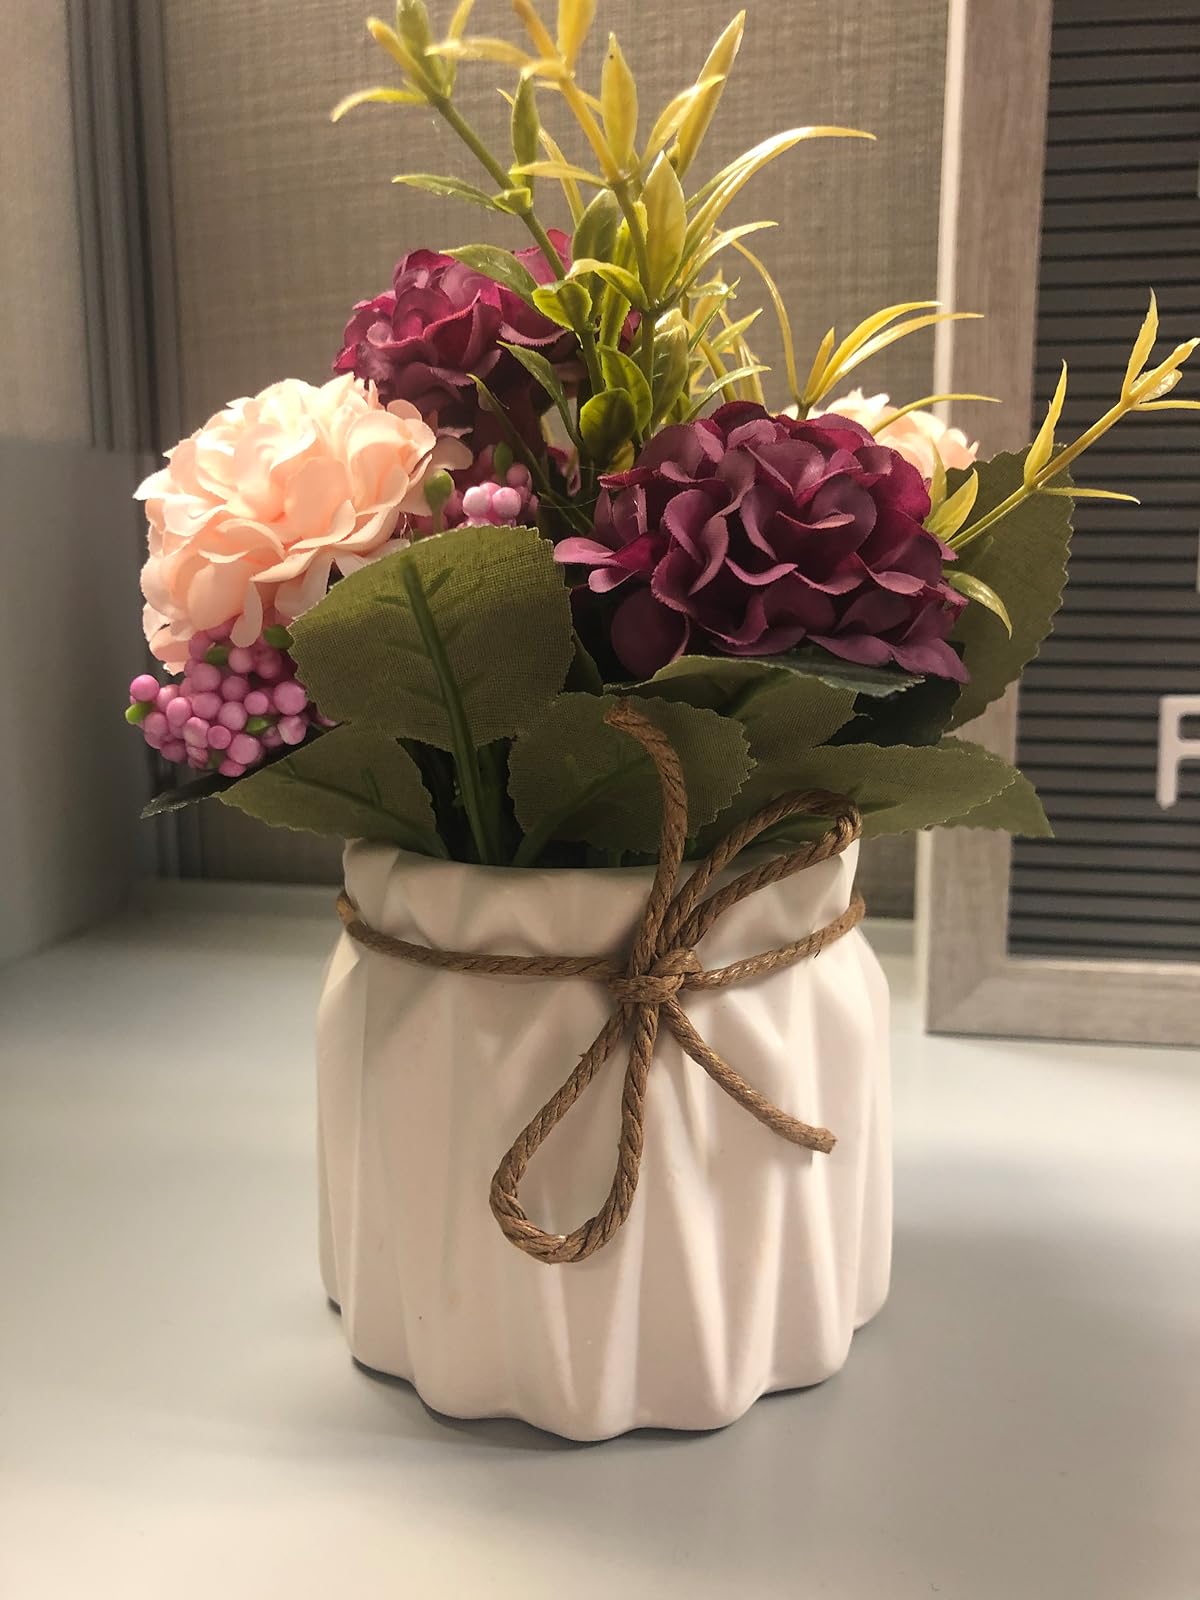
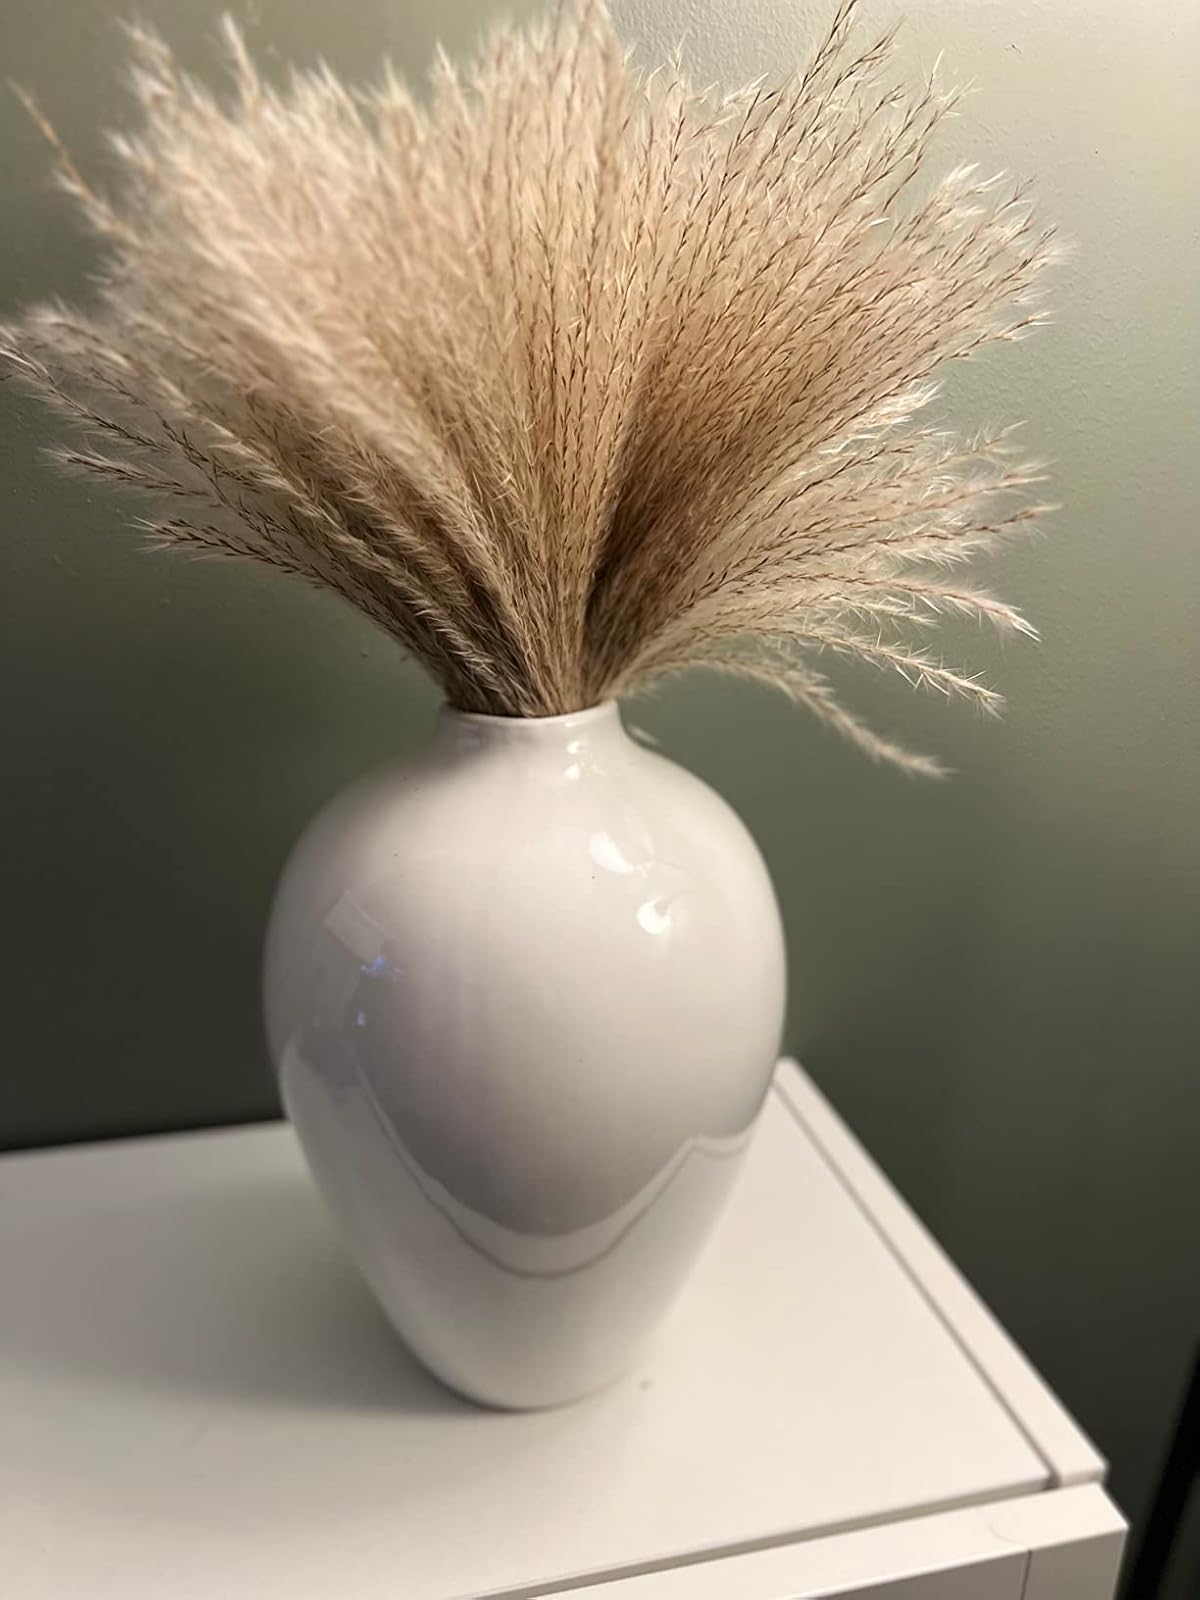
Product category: vase
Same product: no